Black Tot Day

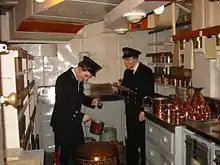
Measuring out the tot (diorama aboard )

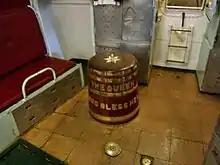
The grog tub of

Black Tot Day (31 July 1970) was the last day on which the Royal Navy issued sailors with a daily rum ration (the daily tot).